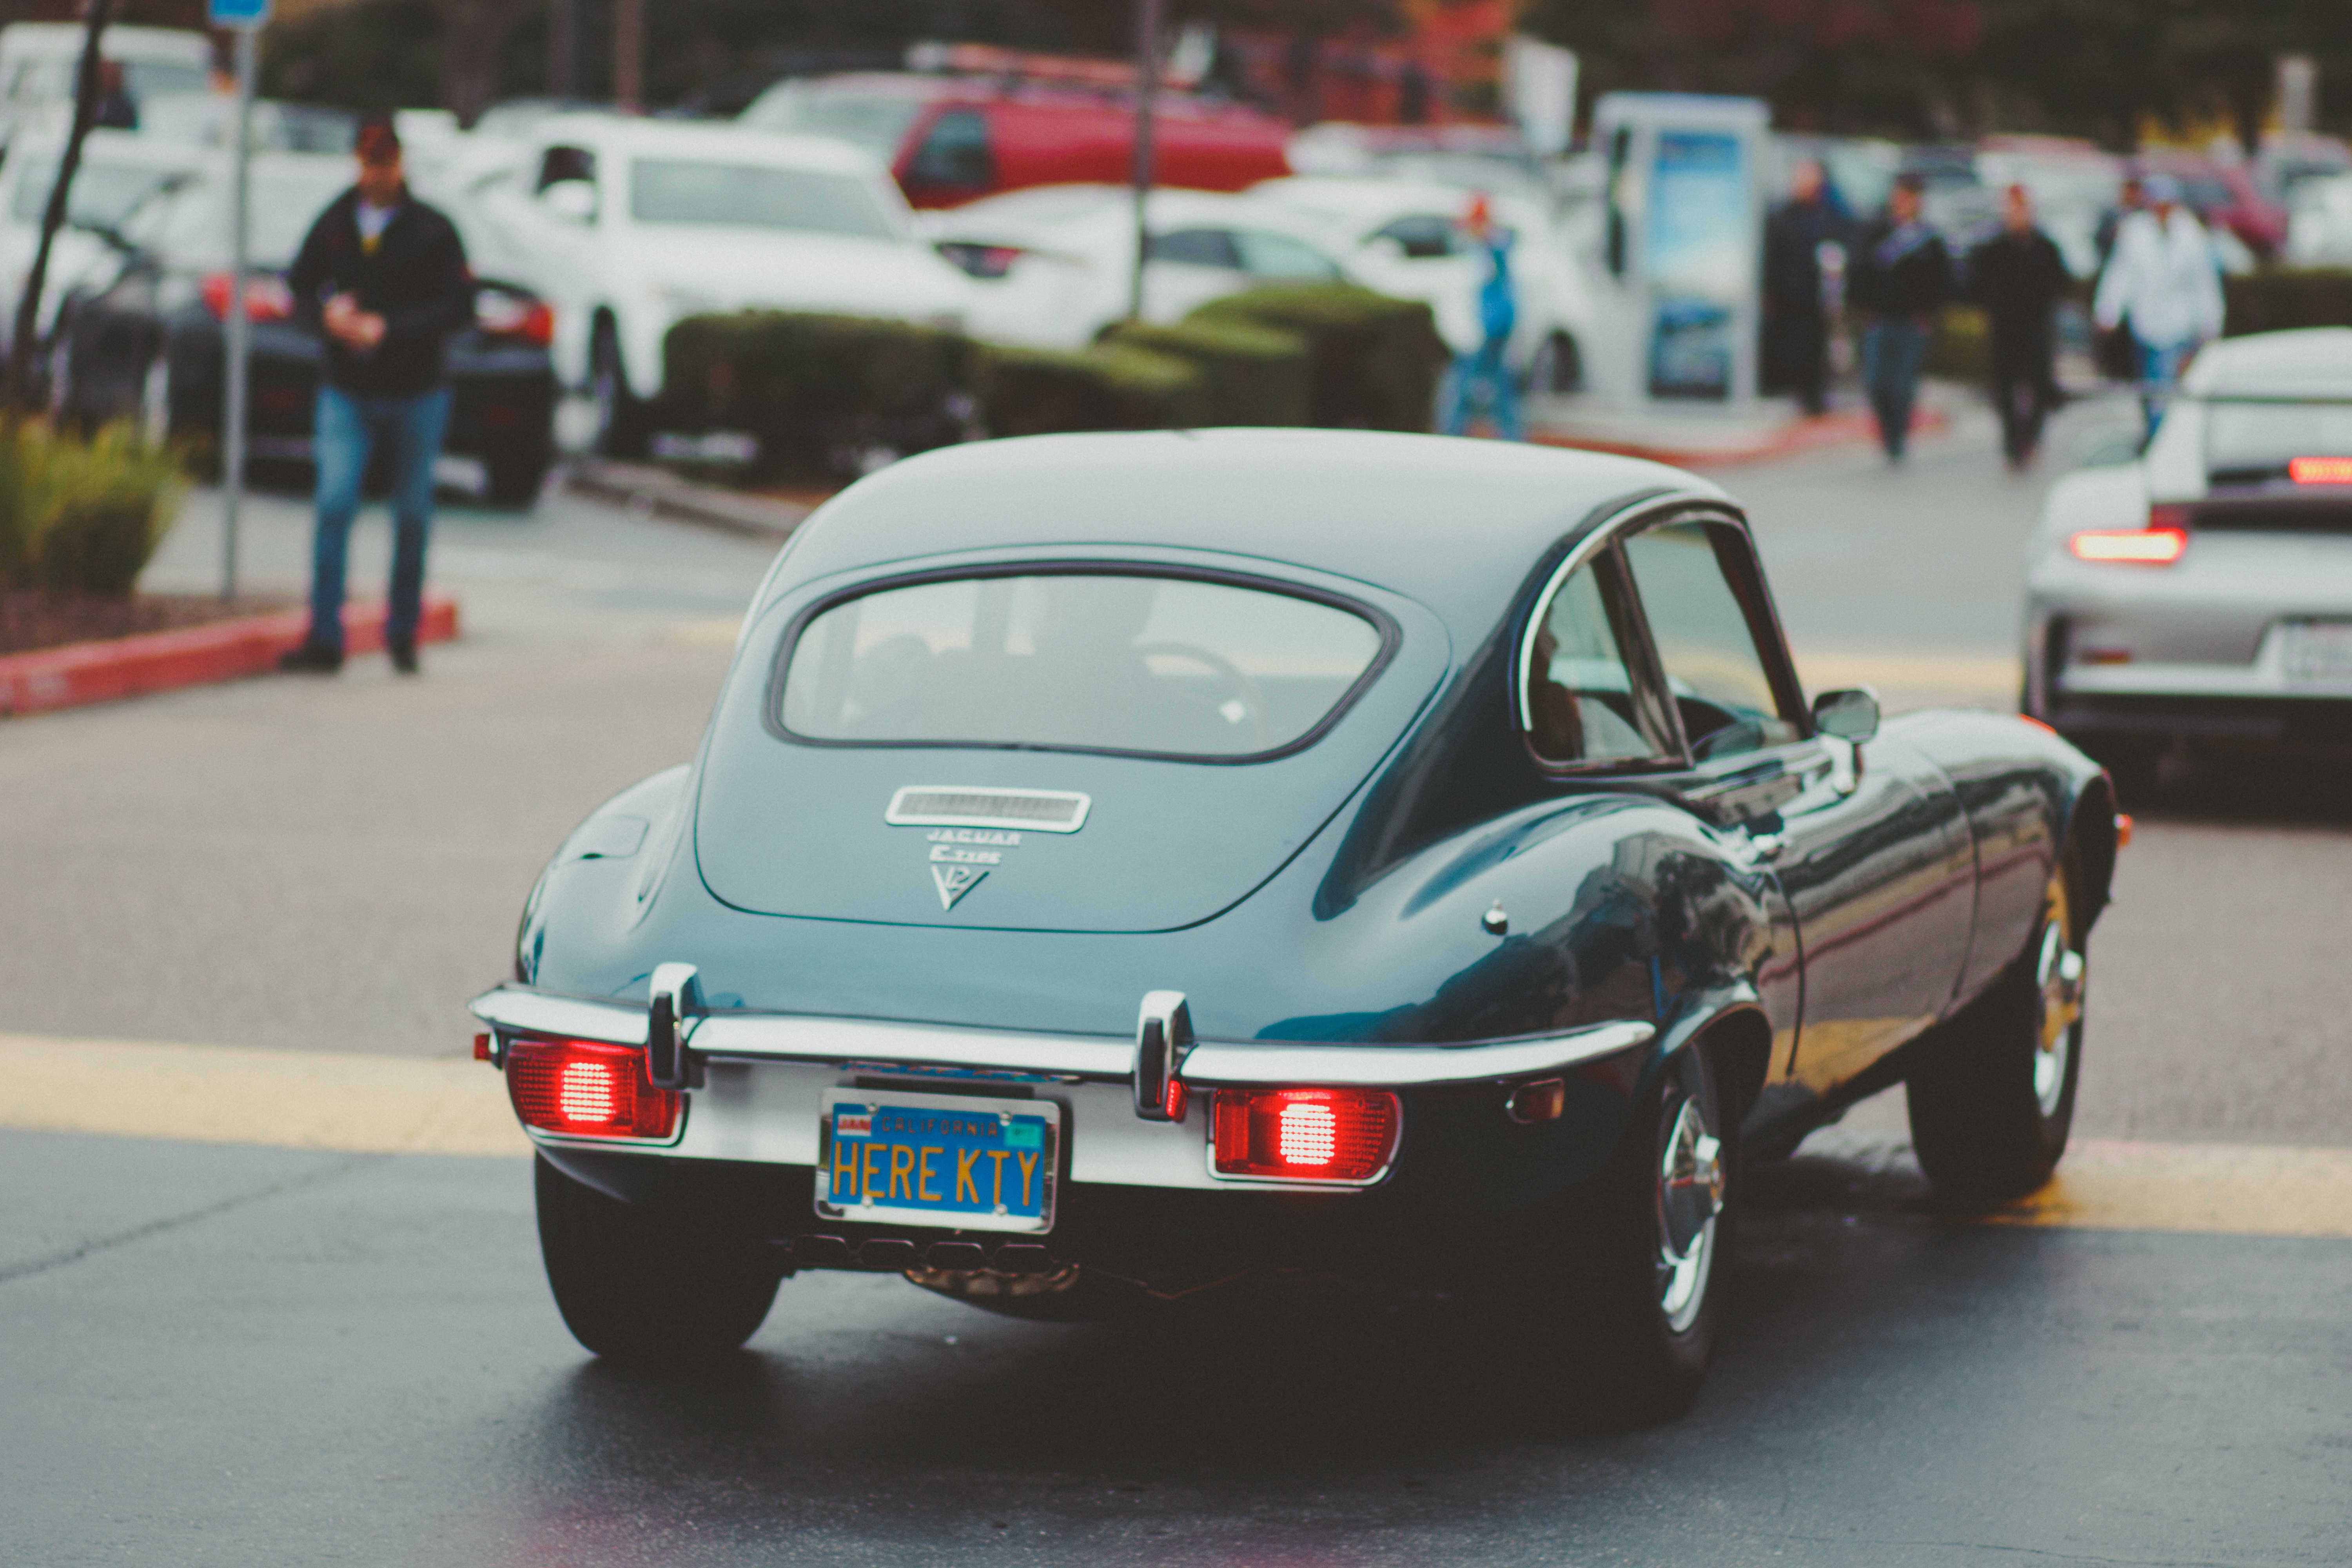
car, vintage, old, vehicle, sports car, motor vehicle, vintage car, jaguar, classic, porsche, antique car, land vehicle, automobile make, automotive design, performance car, subcompact car, jaguar e type